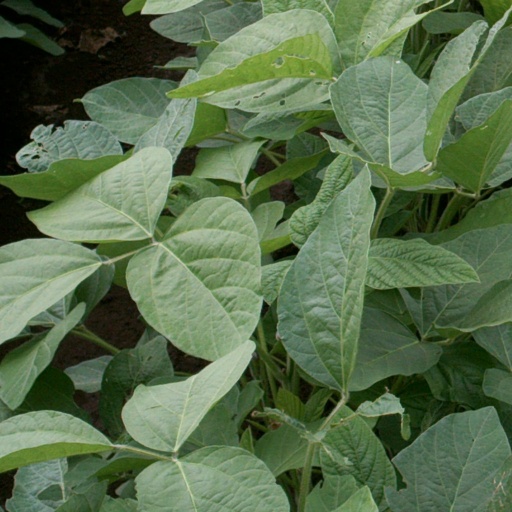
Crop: soybean